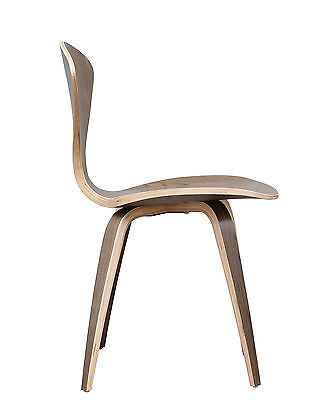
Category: chair